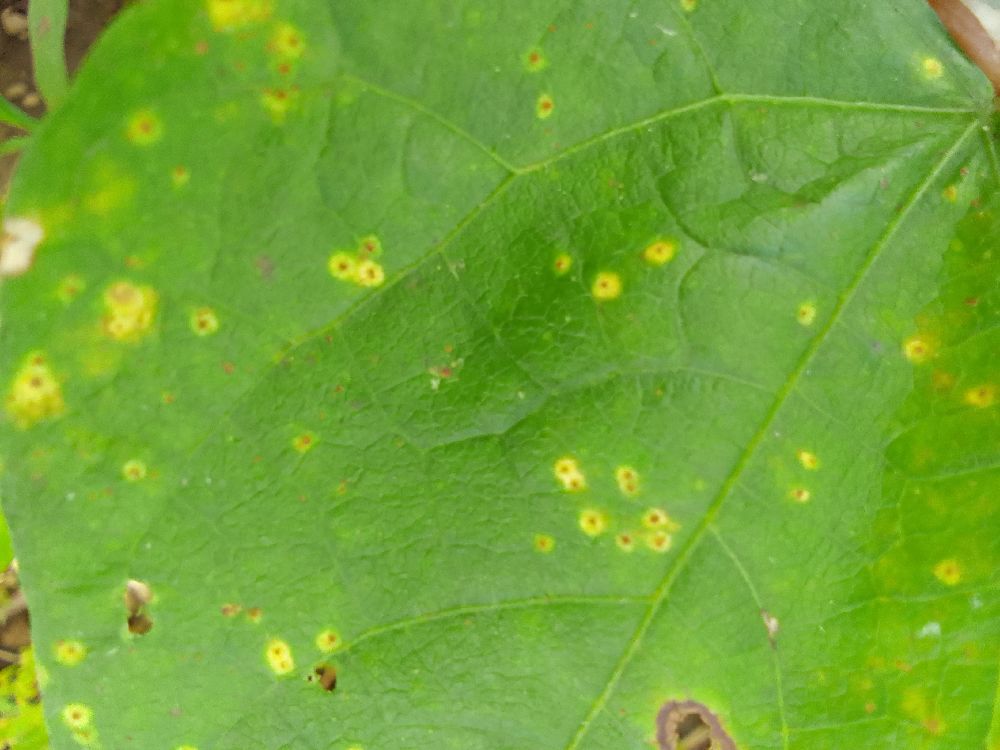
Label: rust